Beshalach

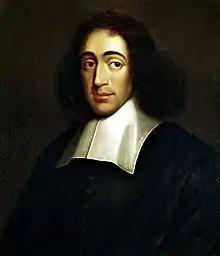
Spinoza

Baruch Spinoza taught that religion only acquires the force of law by means of a sovereign power. Therefore, Moses was not able to punish those who, before the covenant, and consequently while still in possession of their rights, violated the Sabbath (in Exodus 16:27). However, Moses was able to do so after the covenant (in Numbers 15:36), because all the Israelites had then yielded up their natural rights, and the ordinance of the Sabbath had received the force of law.